Joan of Arc

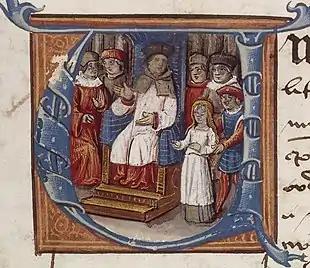
miniature of Pierre Couchon

In October, Joan was sent as part of a force to attack the territory of , a mercenary who had served the Burgundians and English. The army besieged Saint-Pierre-le-Moûtier, which fell after Joan encouraged a direct assault on 4 November. The army then tried unsuccessfully to take La-Charité-sur-Loire in November and December and had to abandon their artillery during the retreat. This defeat further diminished Joan's reputation.